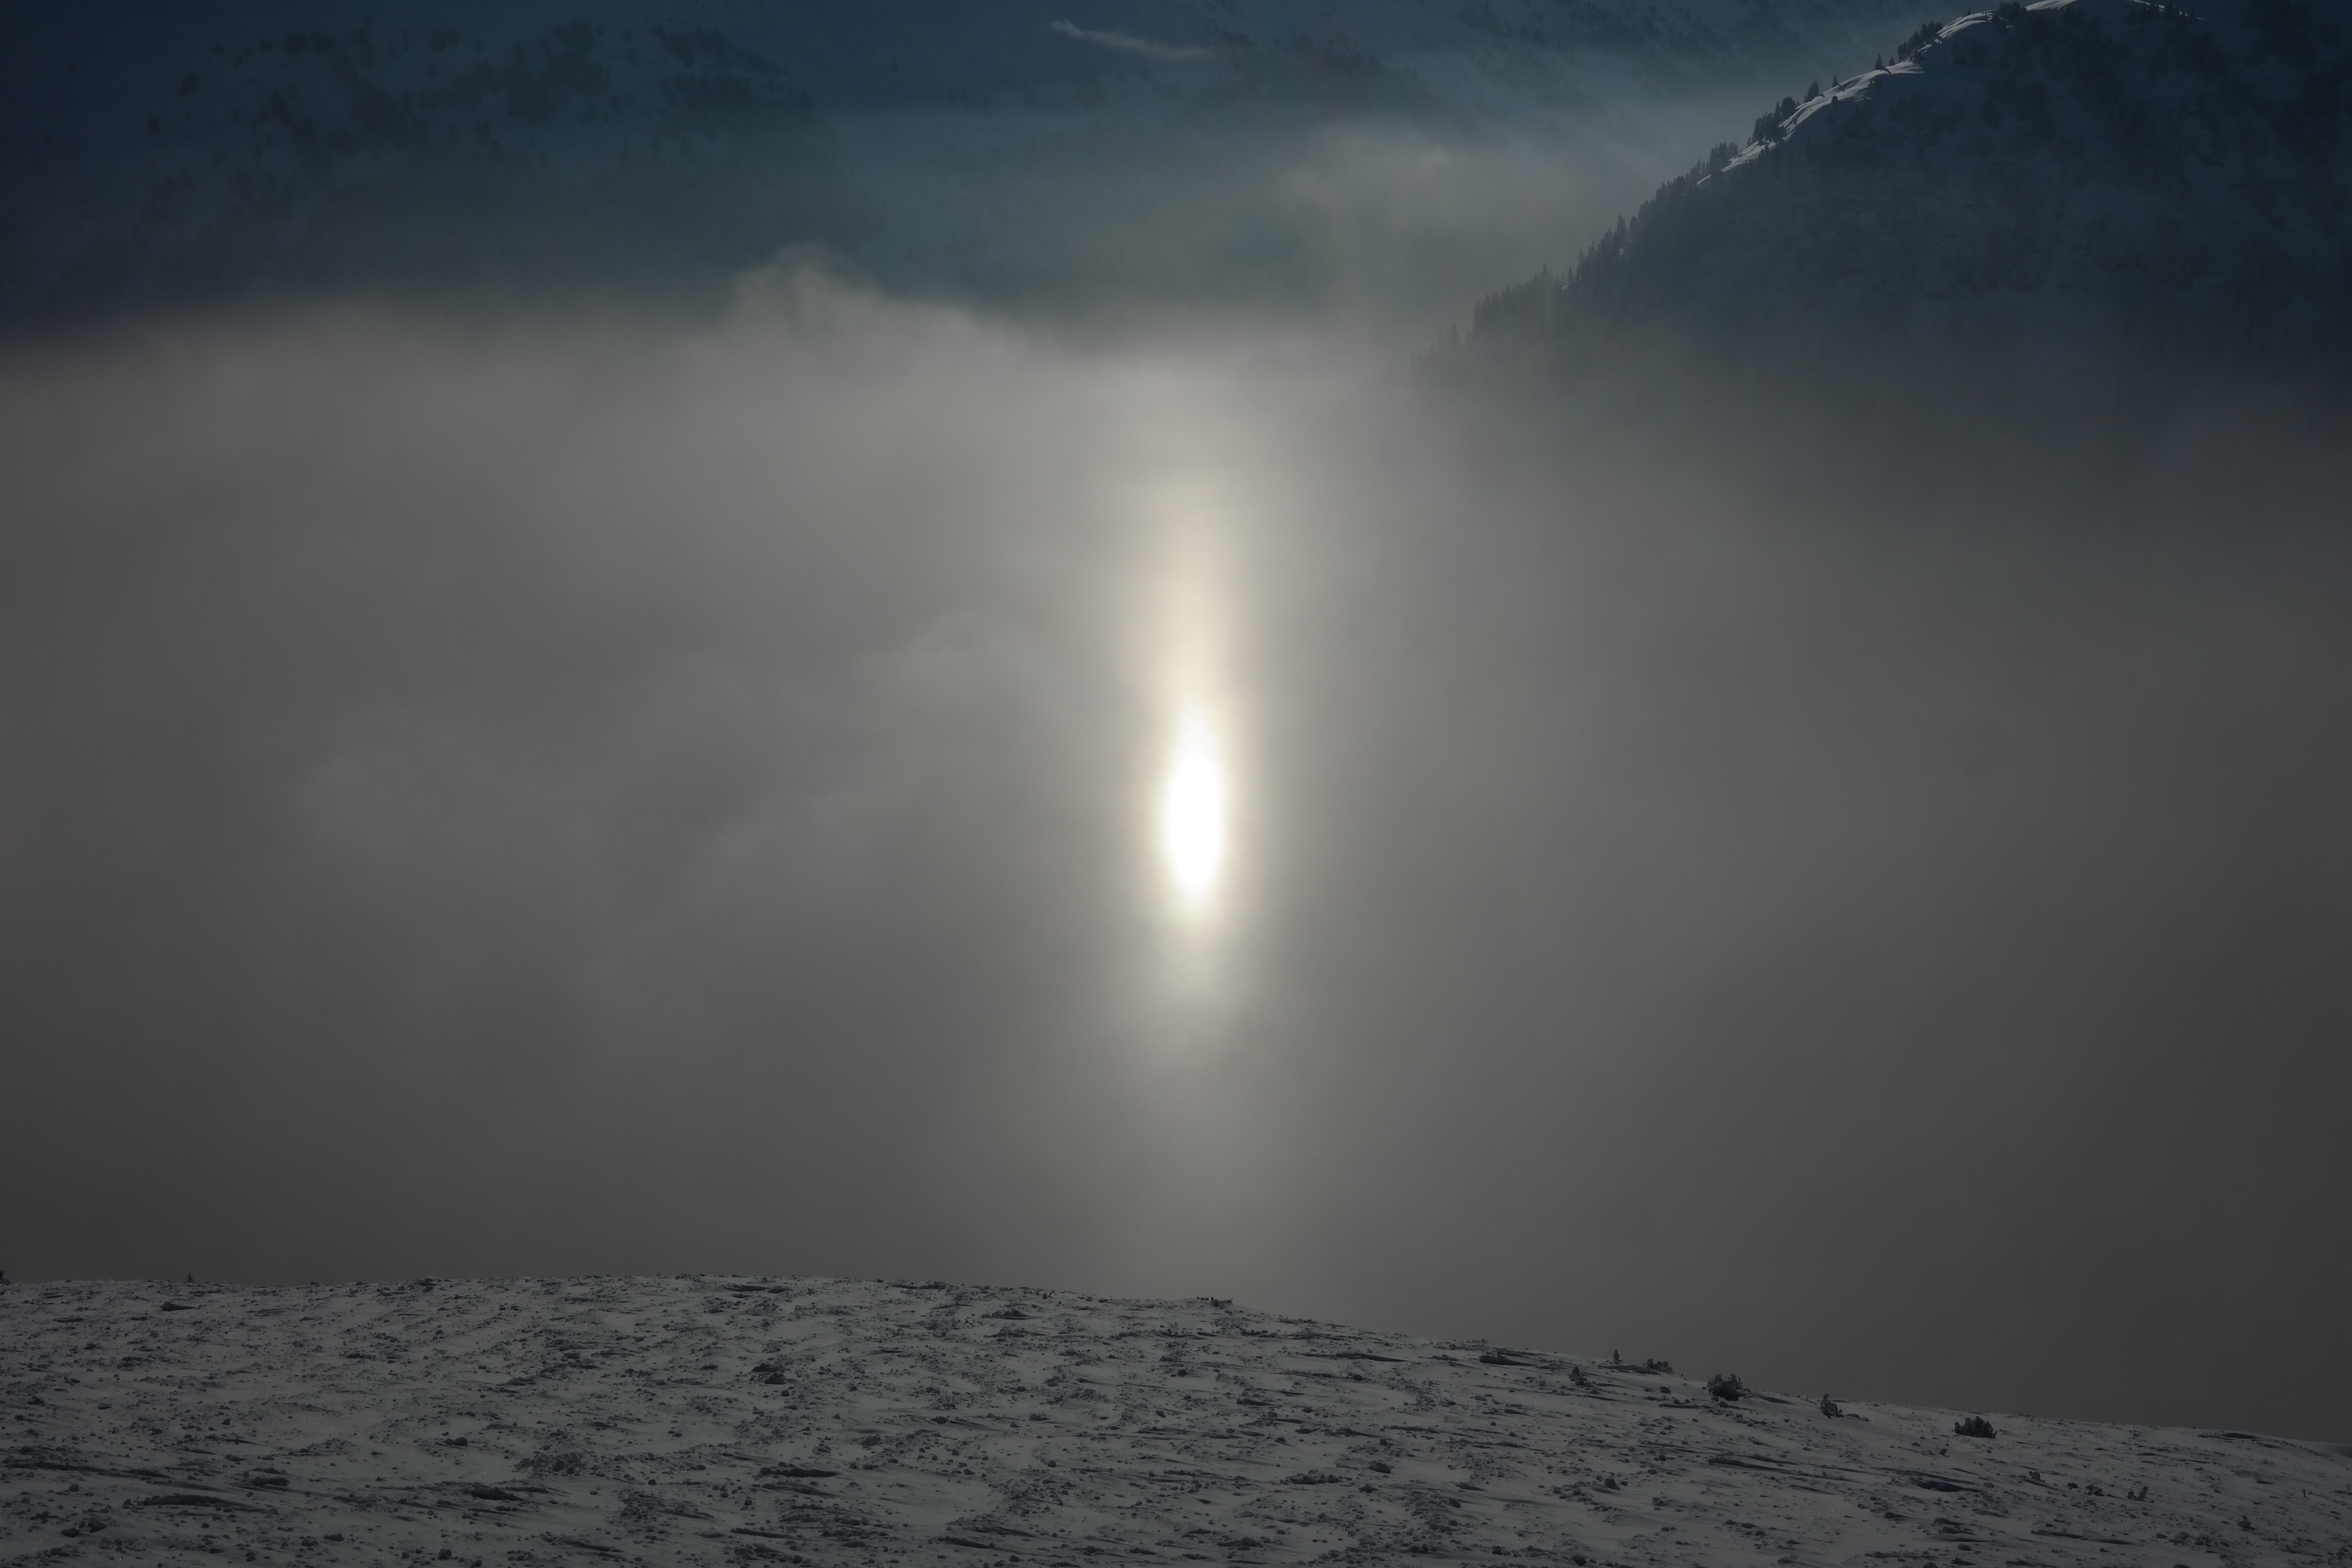
horizon, mountain, snow, cold, winter, light, cloud, sky, sun, fog, mist, sunlight, morning, atmosphere, reflection, weather, darkness, sundog, astronomical object, atmospheric phenomenon, double sun